Workington

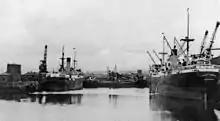
Workington Dock, with iron ore ships from Sweden

There are two tiers of local government covering Workington, at parish (town) and unitary authority level: Workington Town Council and Cumberland Council. The town council is based at the Town Hall on Oxford Street. Cumberland Council also has an area office in the town, at Allerdale House.